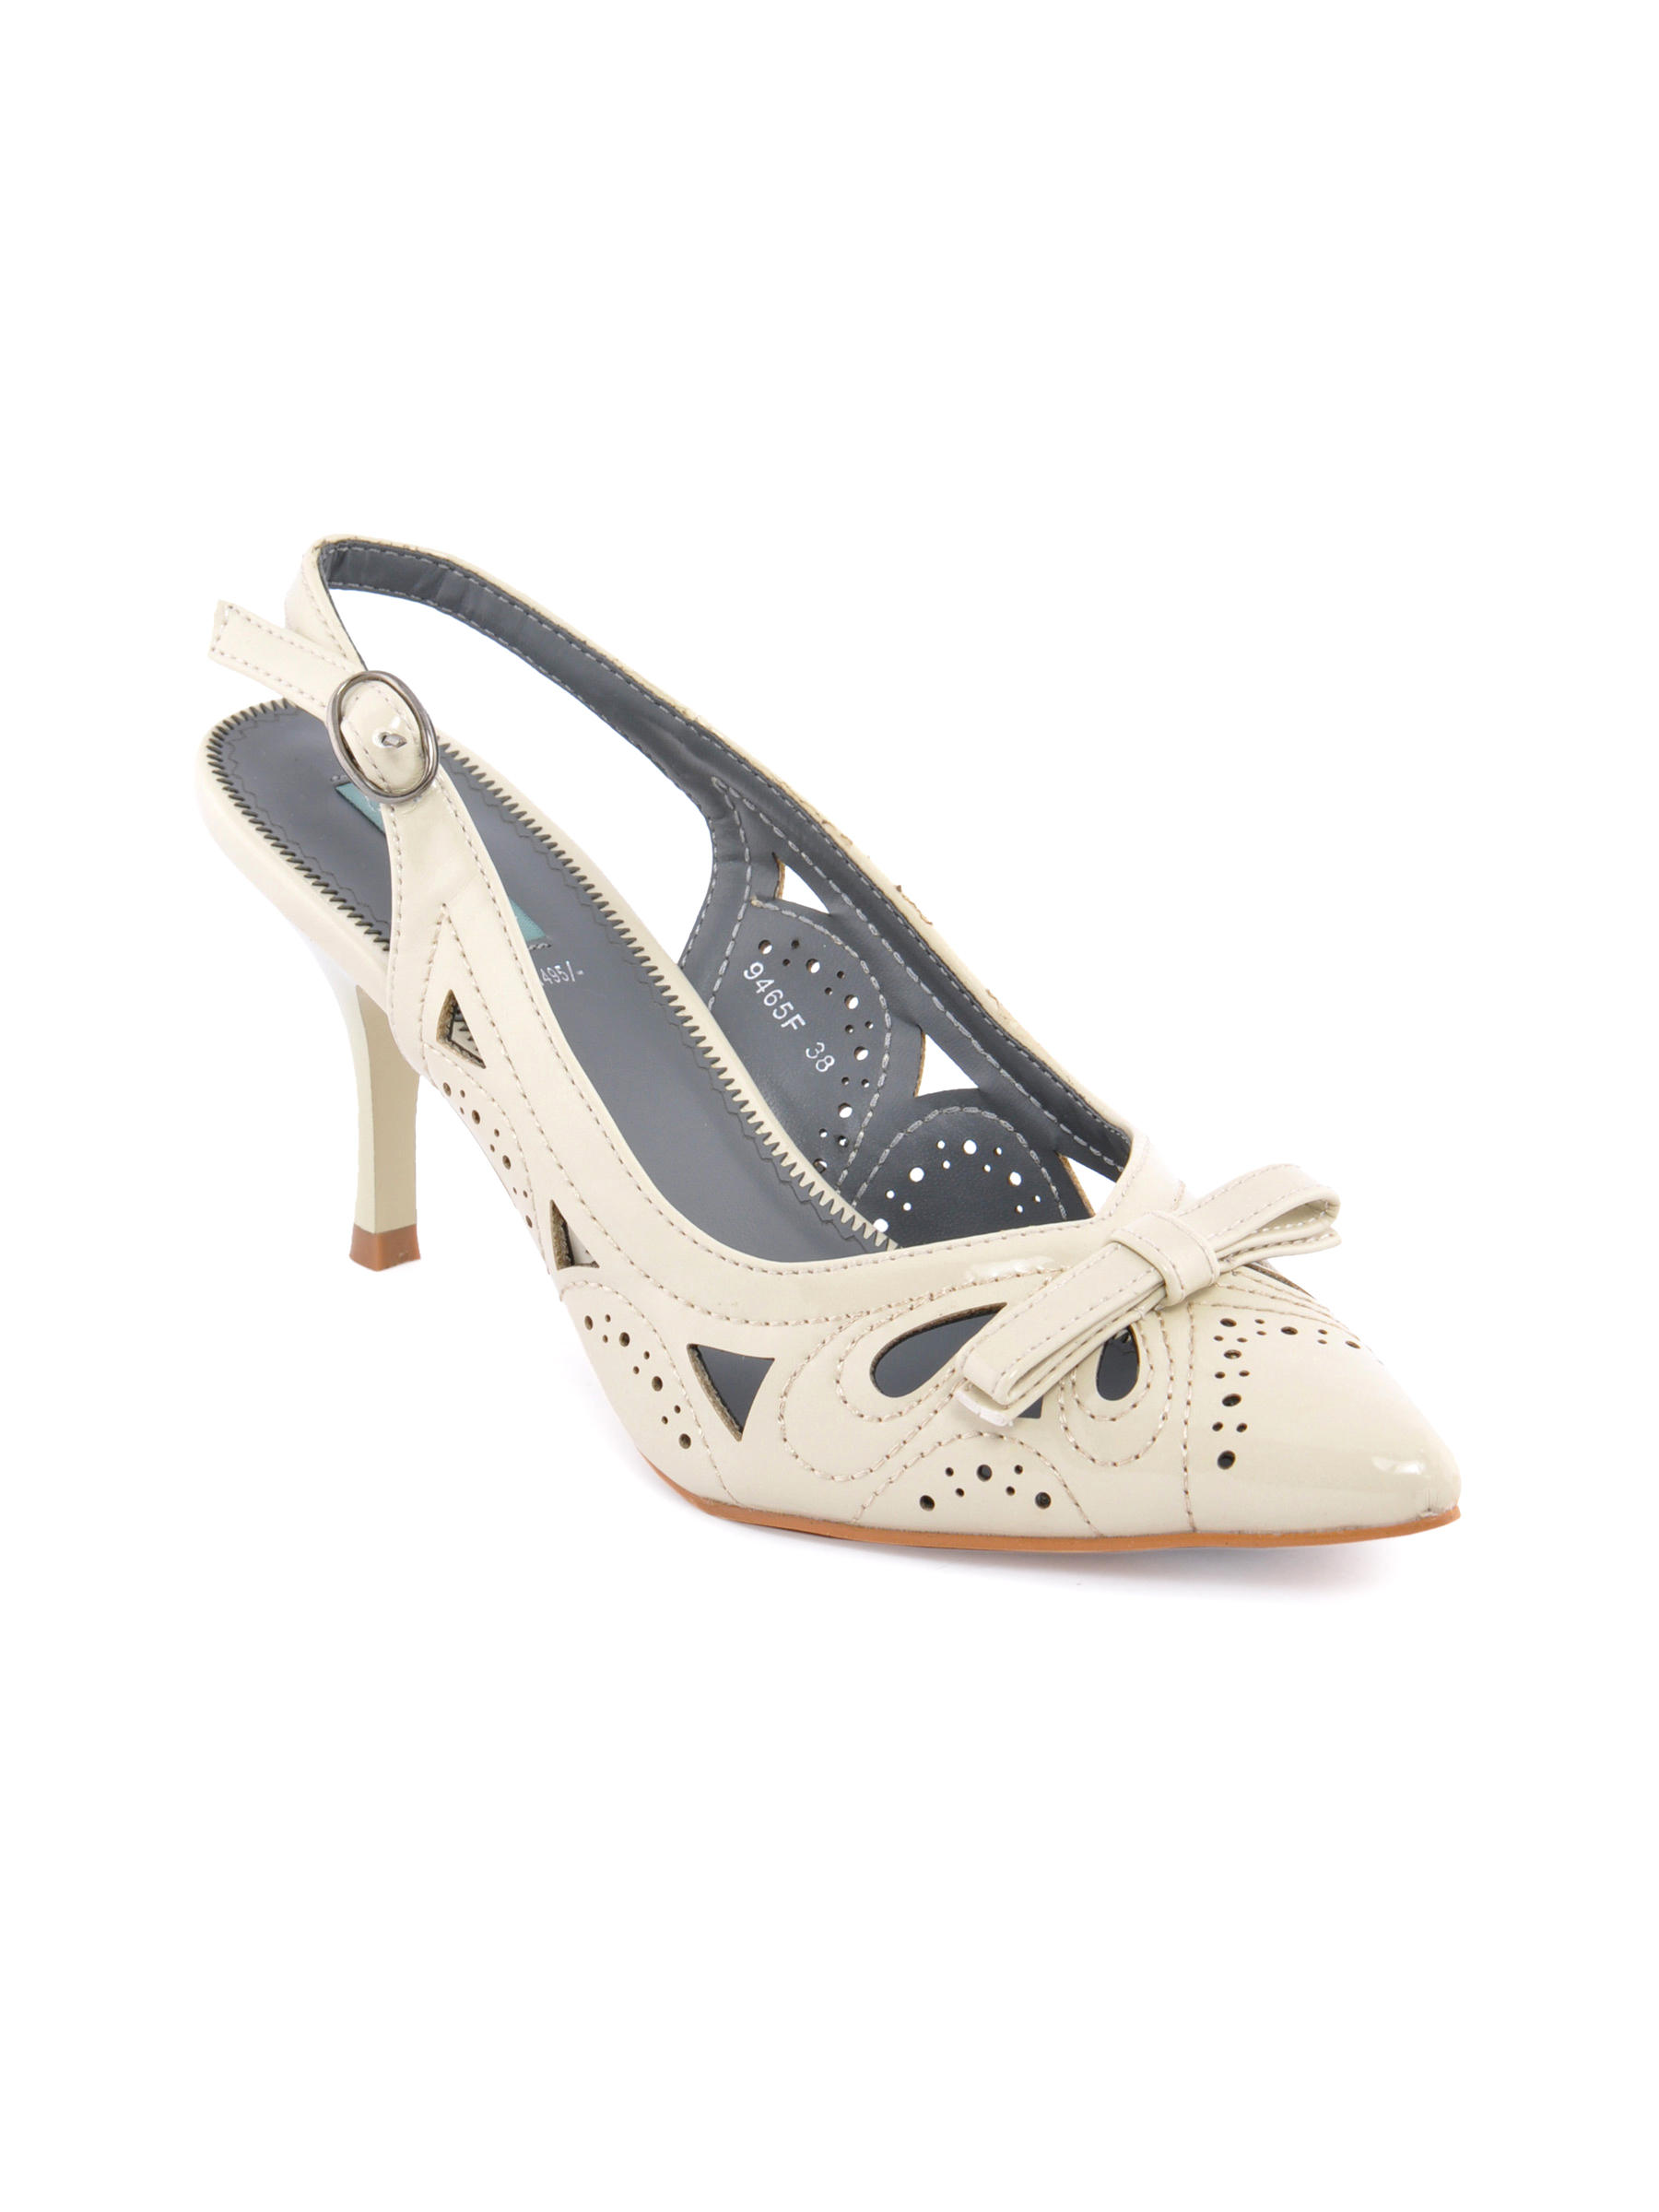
Catwalk Women Fancy Beige Heels
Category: Footwear / Shoes / Heels
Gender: Women
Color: Beige
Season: Winter 2015
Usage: Casual